Alaska Thunderfuck

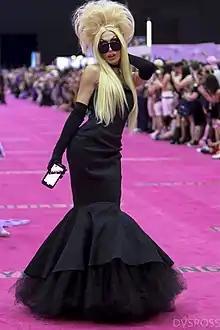
Alaska at RuPaul's DragCon LA in 2022

She has stated, "I am a huge fan of drag for many reasons; first and foremost being that it is an extremely important form of performance art. Drag uses humor as means of relaying a message, and because humor tends to get overlooked as a valid way to communicate through art, drag tends to get pigeonholed into being something 'less than' when you think about it in terms what you'd see at a museum. I can't think of almost anything more artistically redeeming than a huge museum full of drag queens, but maybe that's just me."